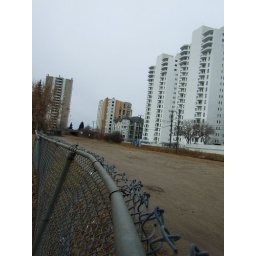
broken fence near buildings